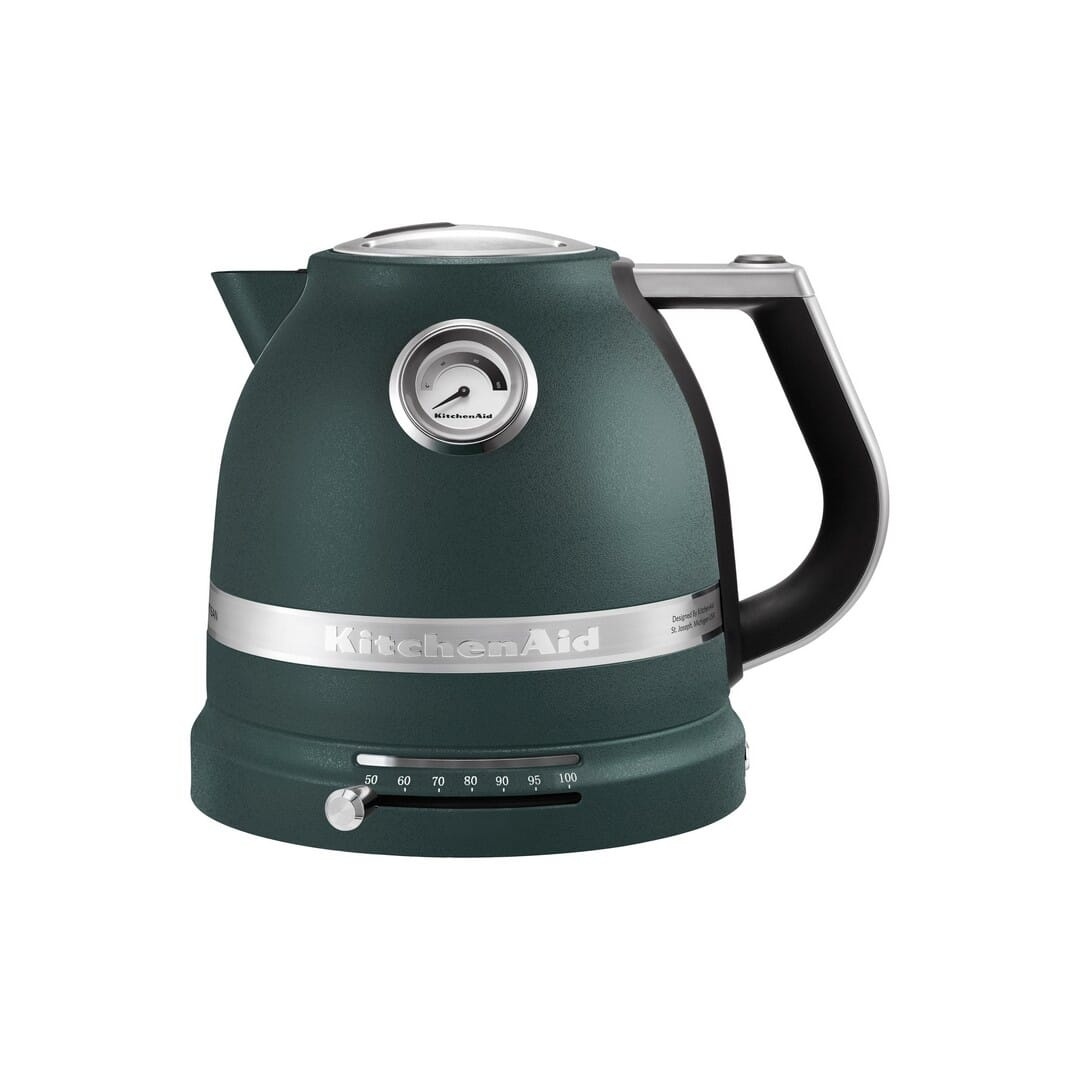
KitchenAid Artisan - Bollitore 1,5L Pebbled Palm
Brand: KitchenAid
Category: Home & Garden > Kitchen & Dining > Tableware > Serveware Accessories > Punch Bowl Stands